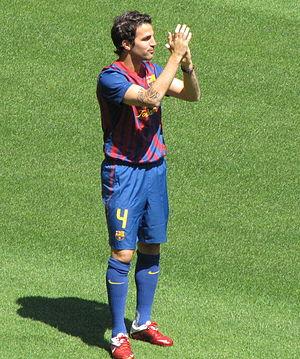
Francesc Fàbregas i Soler, né le 4 mai 1987 à Arenys de Mar, est un footballeur international espagnol évoluant au poste de milieu de terrain à l'AS Monaco.
Cette saison fait suite à la saison 2010-2011 qui a vu le FC Barcelone remporter la Supercoupe d'Espagne, le championnat d'Espagne et la Ligue des Champions.